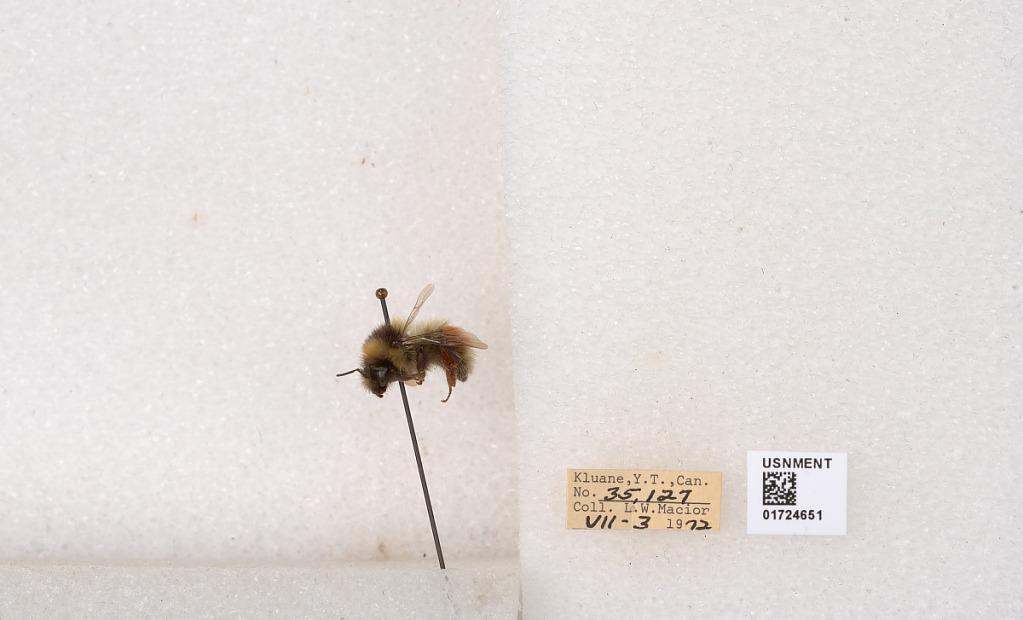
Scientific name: Bombus (Pyrobombus) sylvicola Kirby
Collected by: L. Macior
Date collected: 1972-7-3
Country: Canada
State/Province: Yukon Territory
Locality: Kluane National Park and Reserve
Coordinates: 60.7493, -139.504